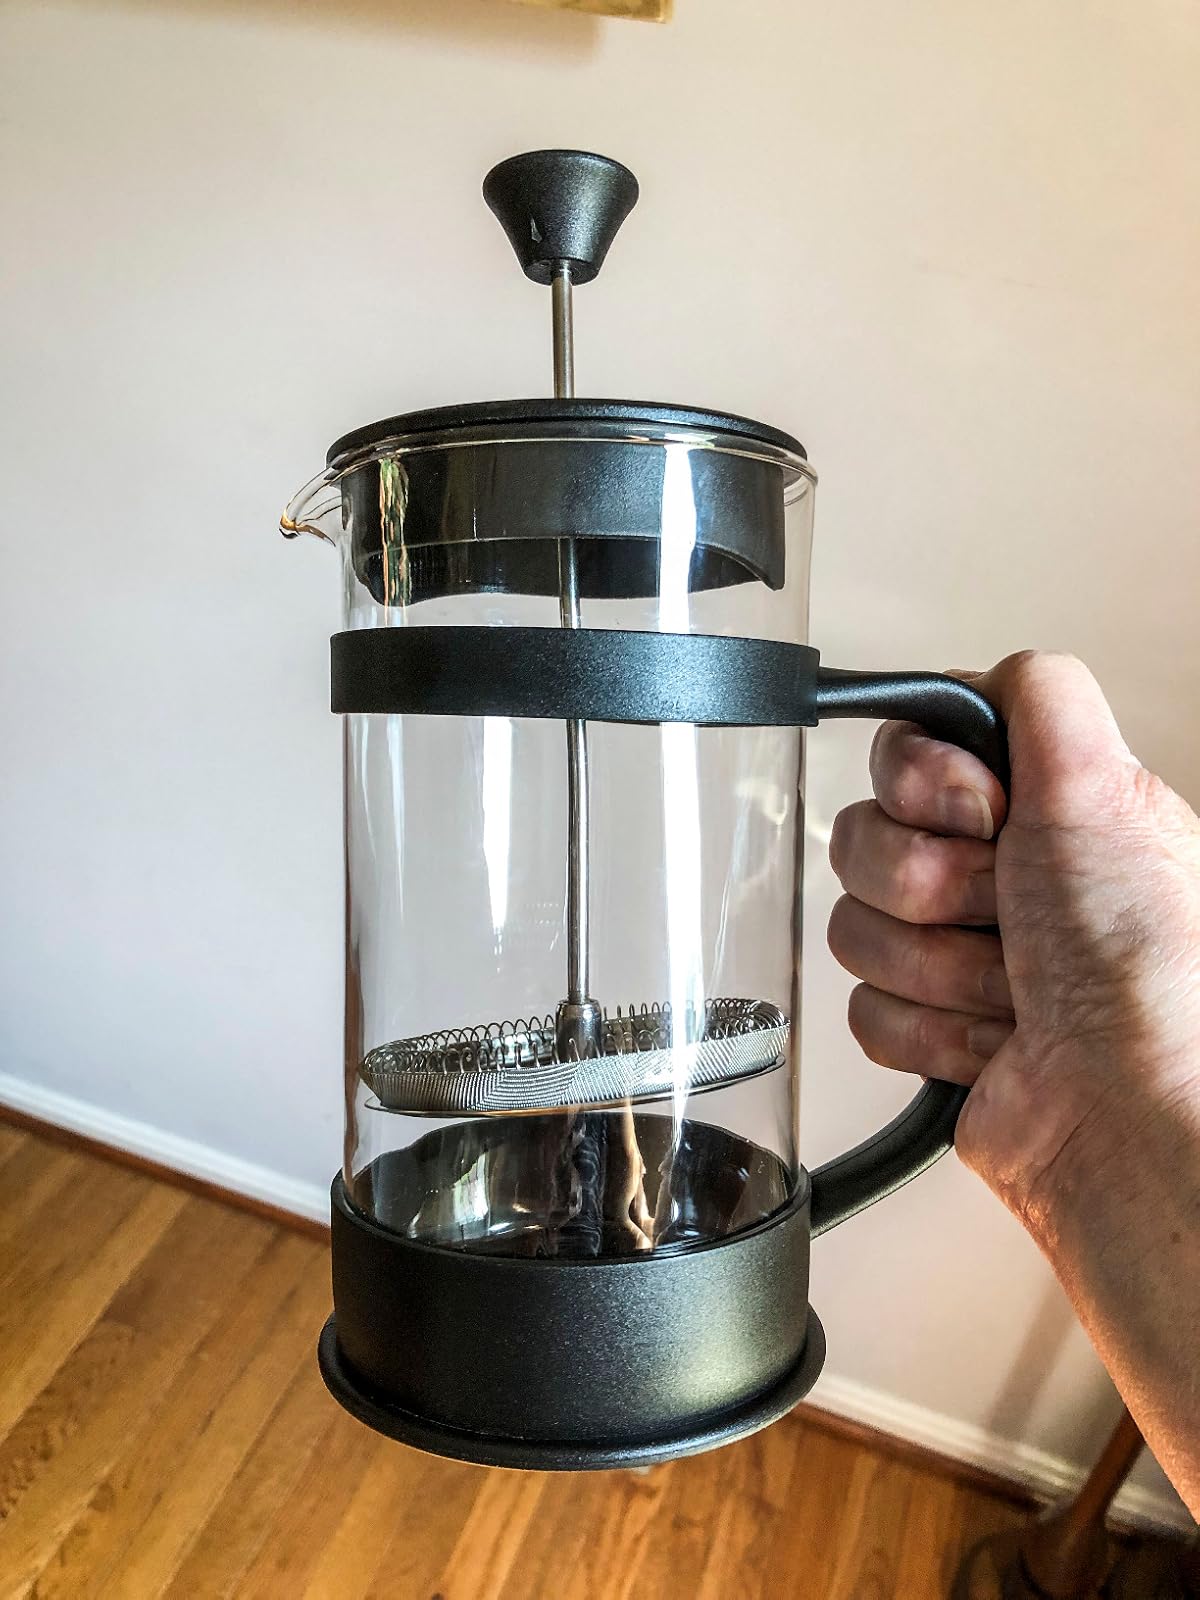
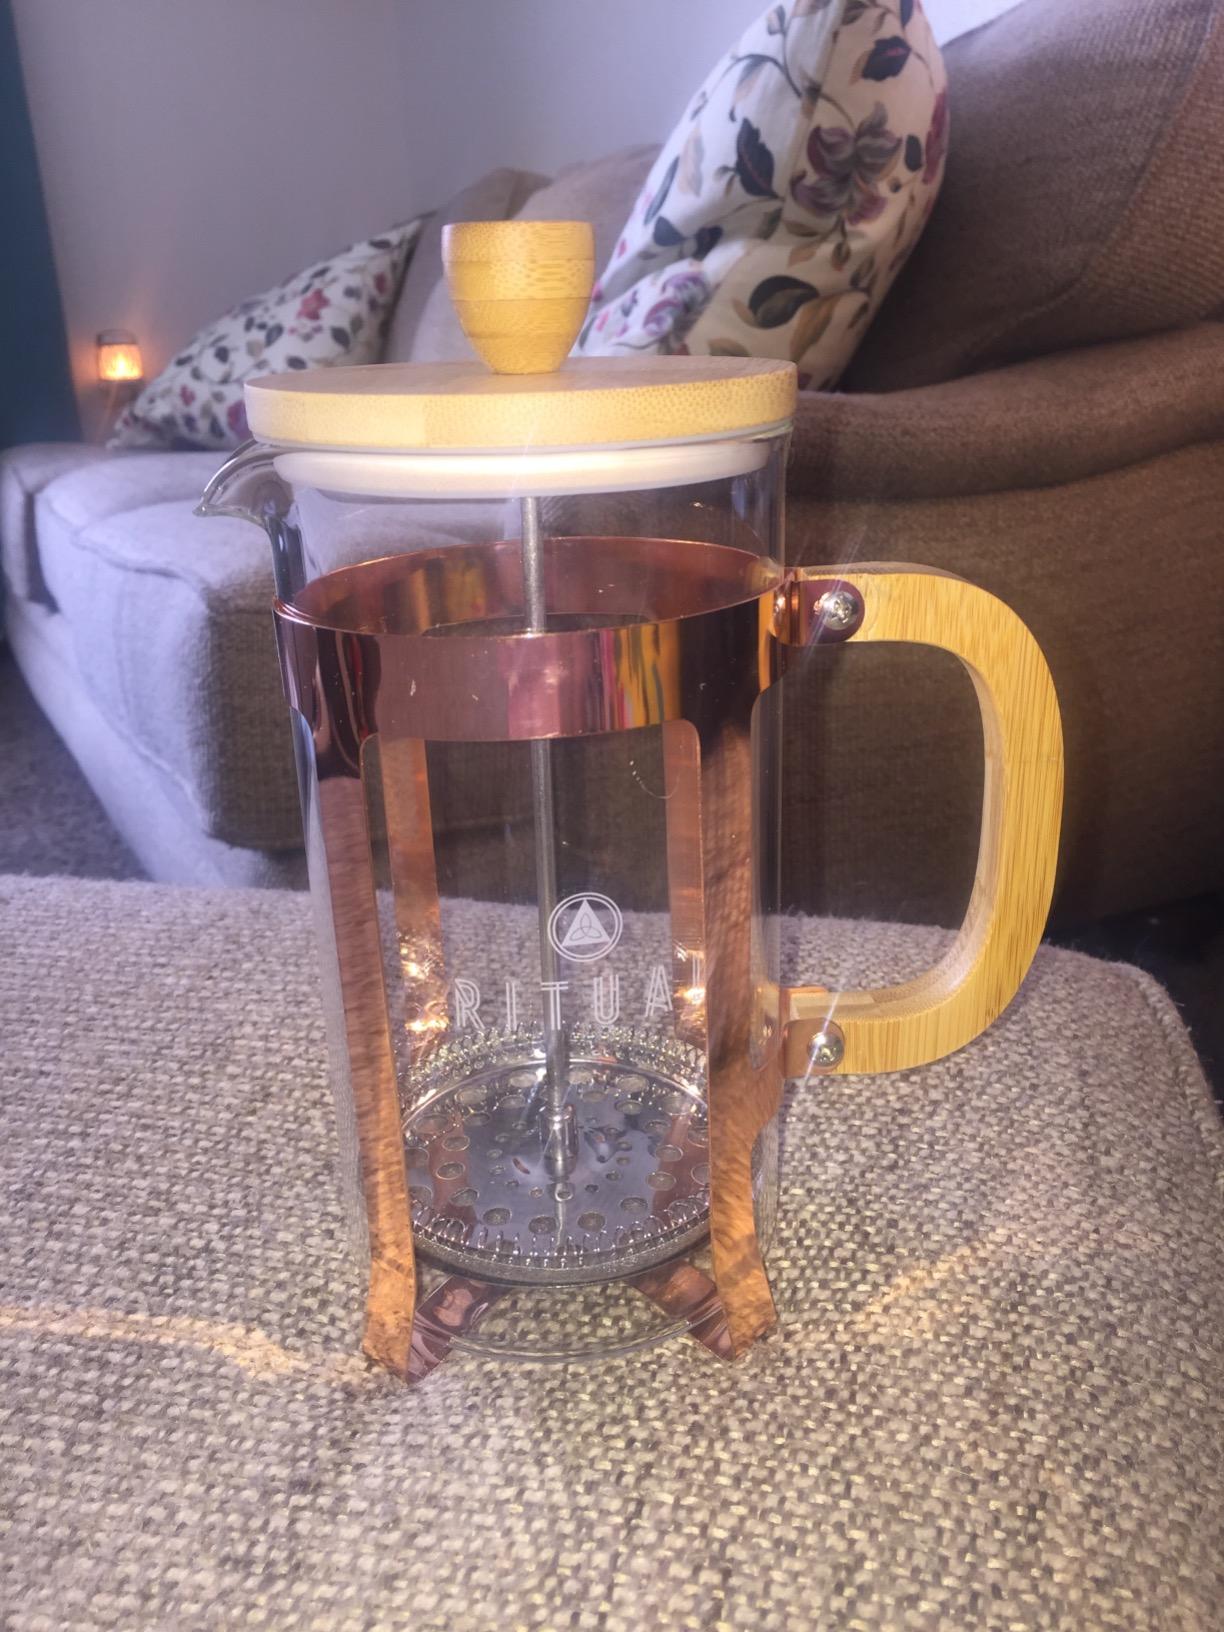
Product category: items_tea
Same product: no